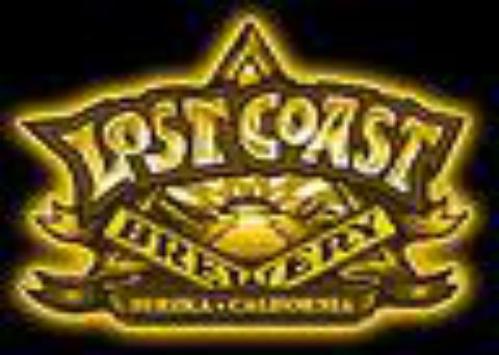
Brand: lost coast
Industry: Food